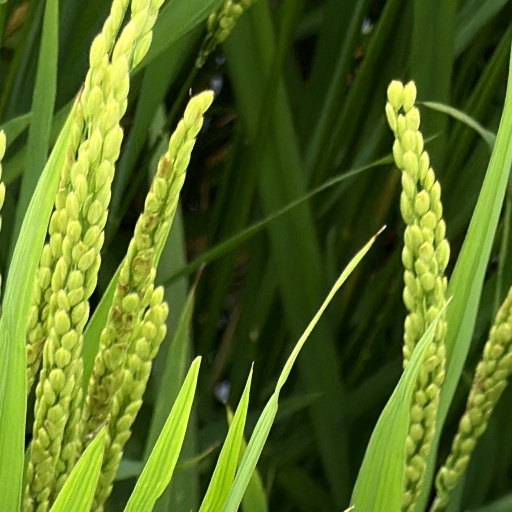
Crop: rice